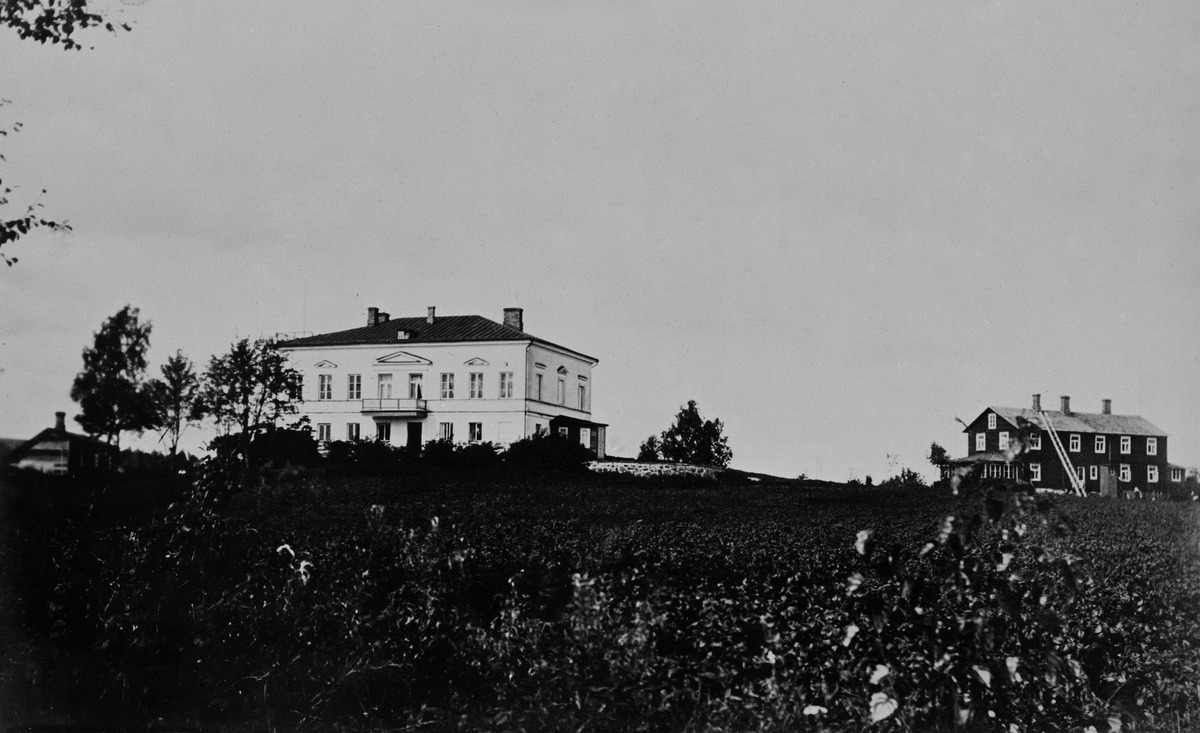
Vasemmalla Lauttasaaren kartanon v
sisällön kuvaus: Vasemmalla Lauttasaaren kartanon v. 1837 valmistunut päärakennus, oikealla aikaisempi, n. v. 1800 valmistunut päärakennus Röda Villan. (= Otavantie 10). mustavalkoinen
Kuvaaja: Mitterhusen, Karl, valokuvaaja
Ajankohta: kuvausaika 189509
Paikka: Suomi, Uusimaa, Helsinki, Lauttasaari Helsinki, Otavantie 10
Aiheet: saaret, asuinrakennukset, kartanot, parvekkeet, kuistit, tikapuut